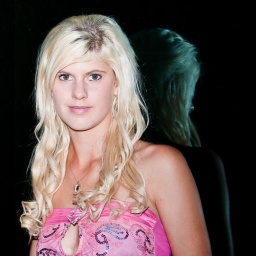
Reflection in a glass window building, Brisbane. D300 with 24-70mm with on camera speedlight zoomed to 105mm